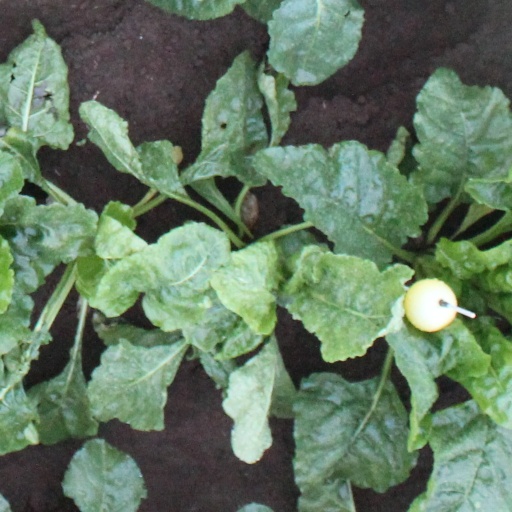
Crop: sugar beet